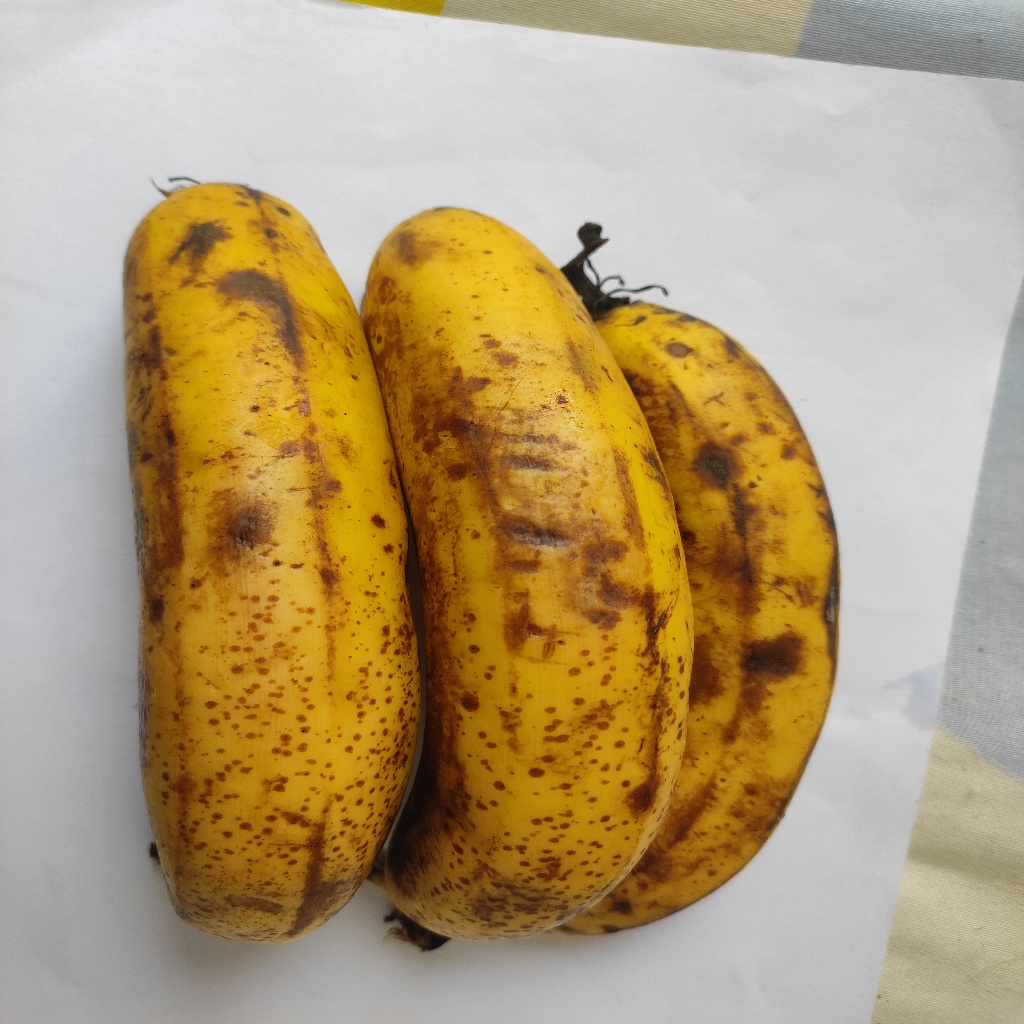
Crop: banana
Quality class: Class_B